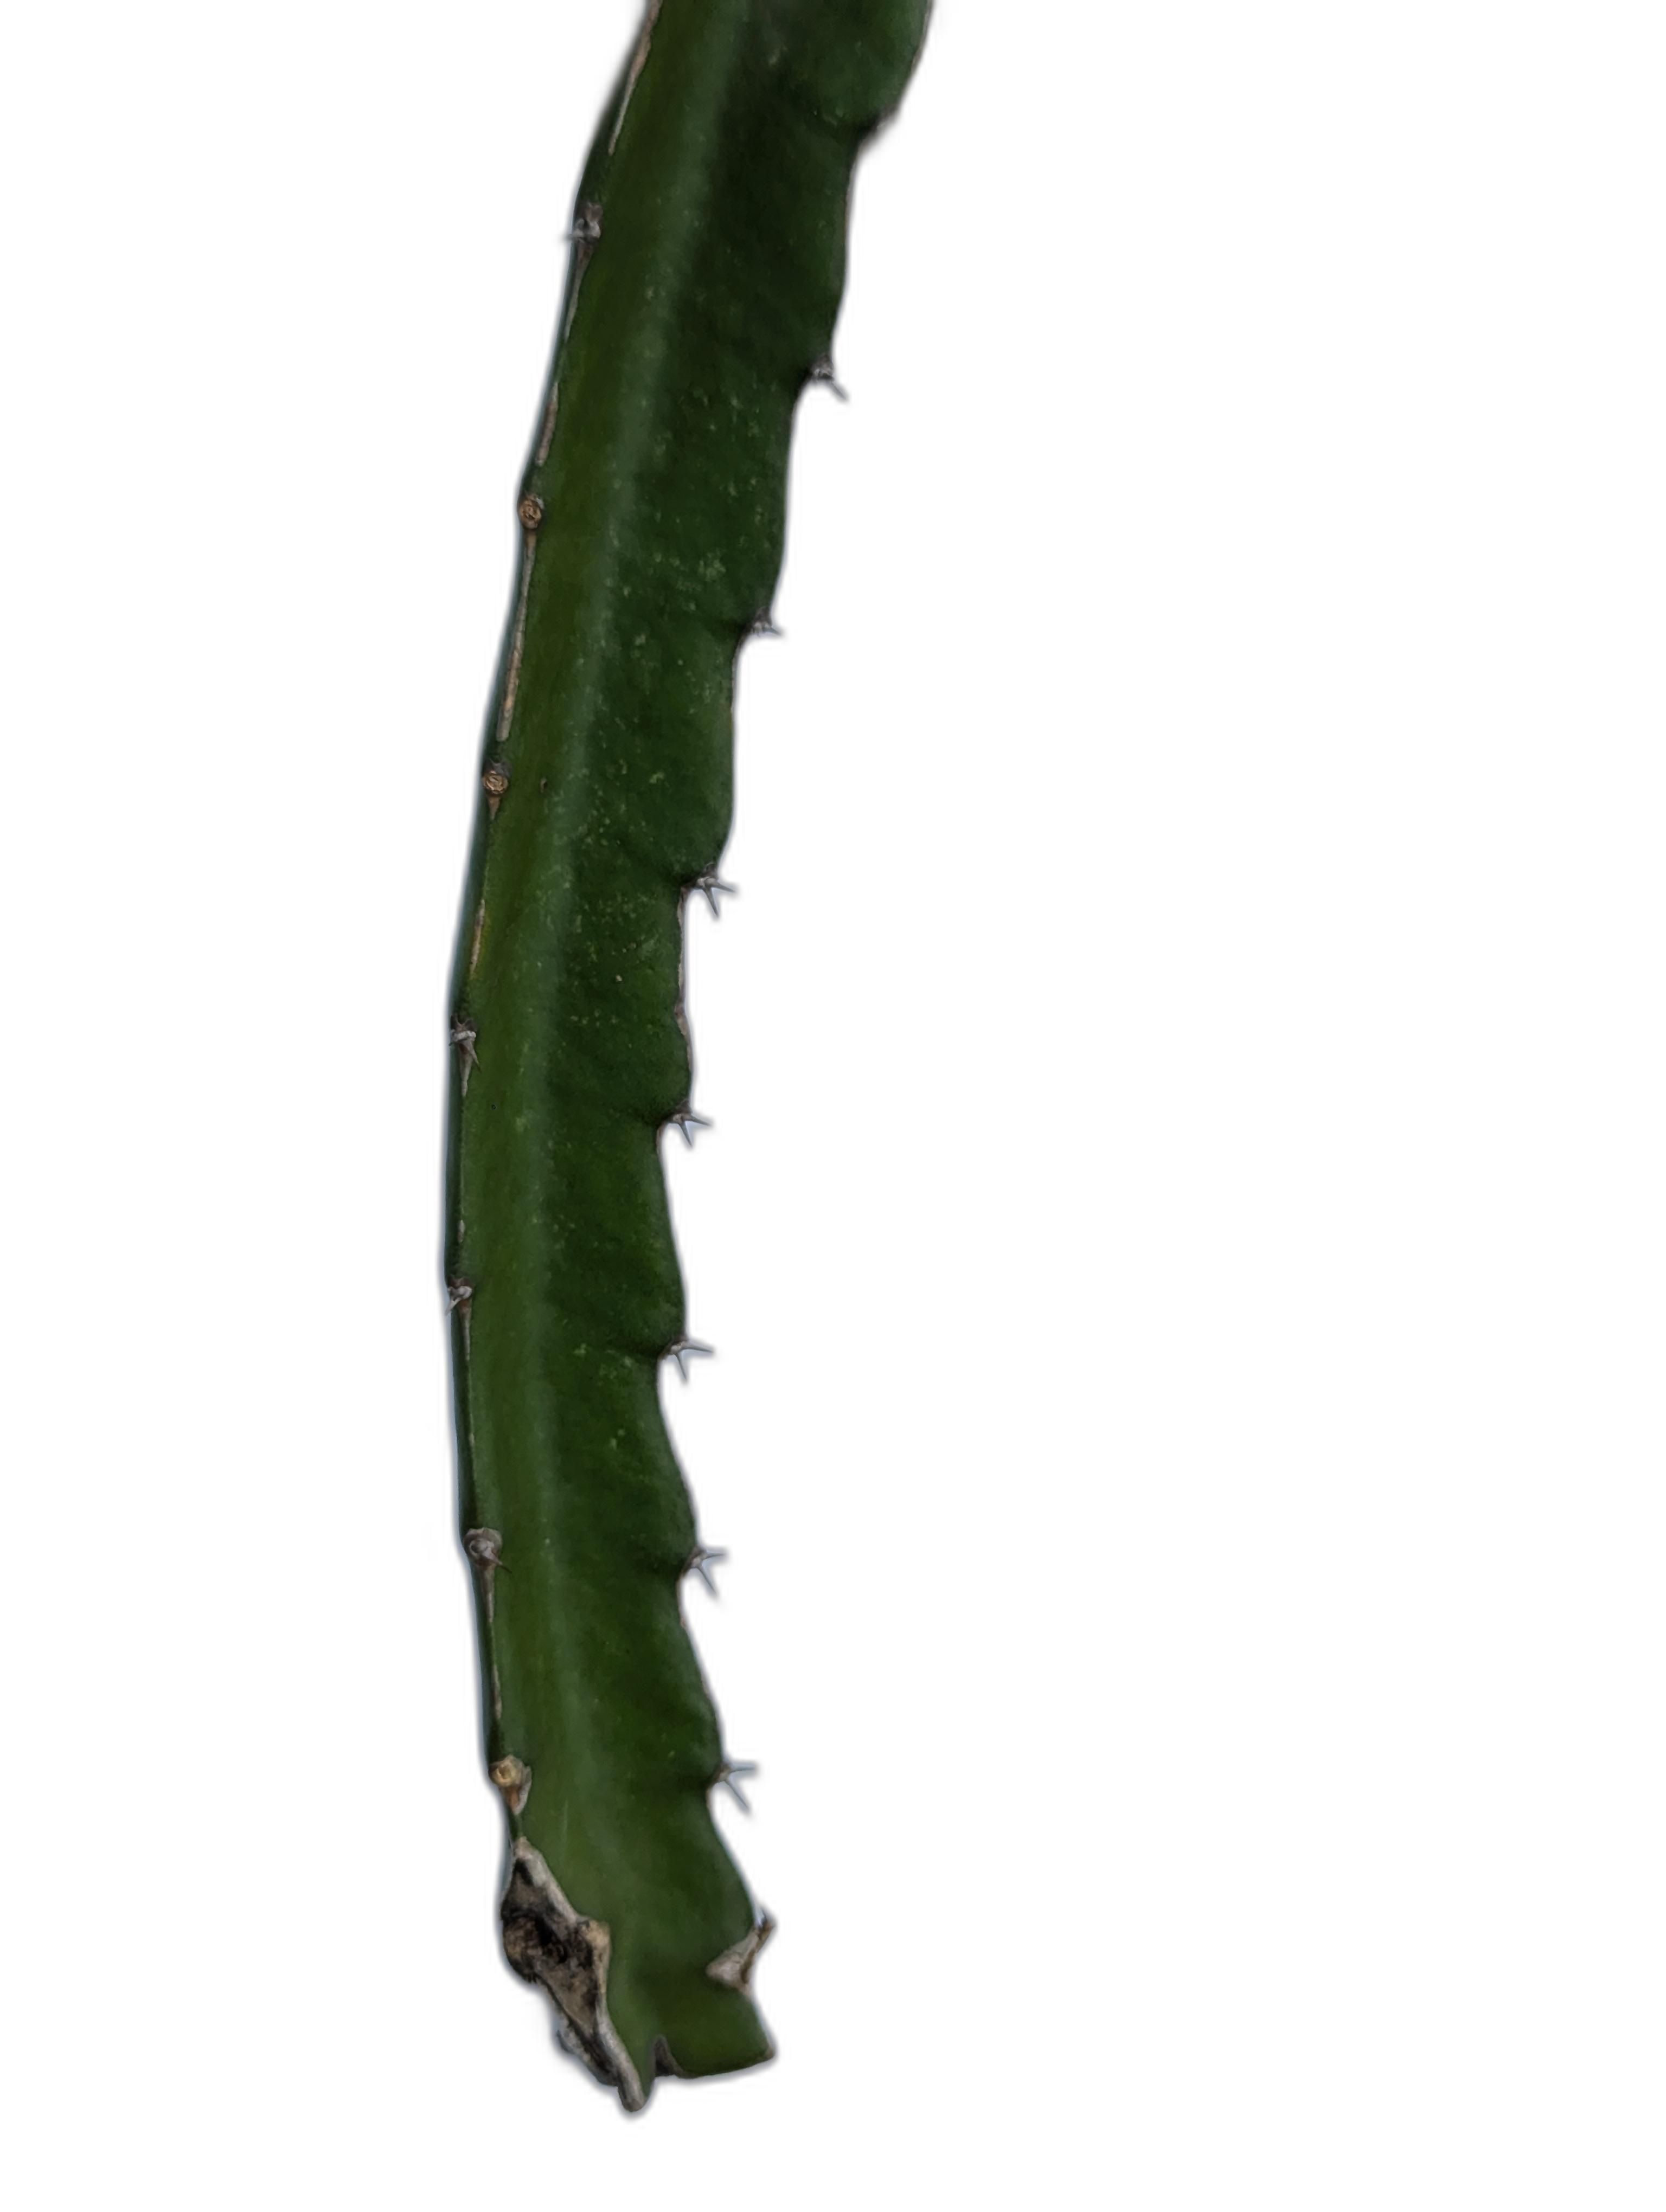
Label: Good leaf